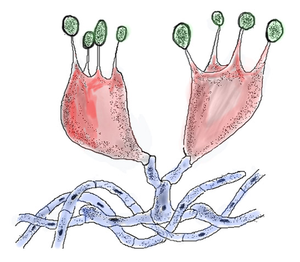
Une baside est l'organe principal de reproduction des champignons homobasidiomycètes, d'où le nom de Basidiomycètes donné à un groupe plus étendu.